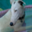
Label: dog